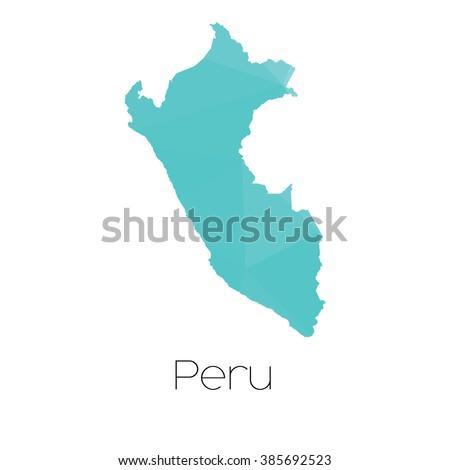
a map of the country